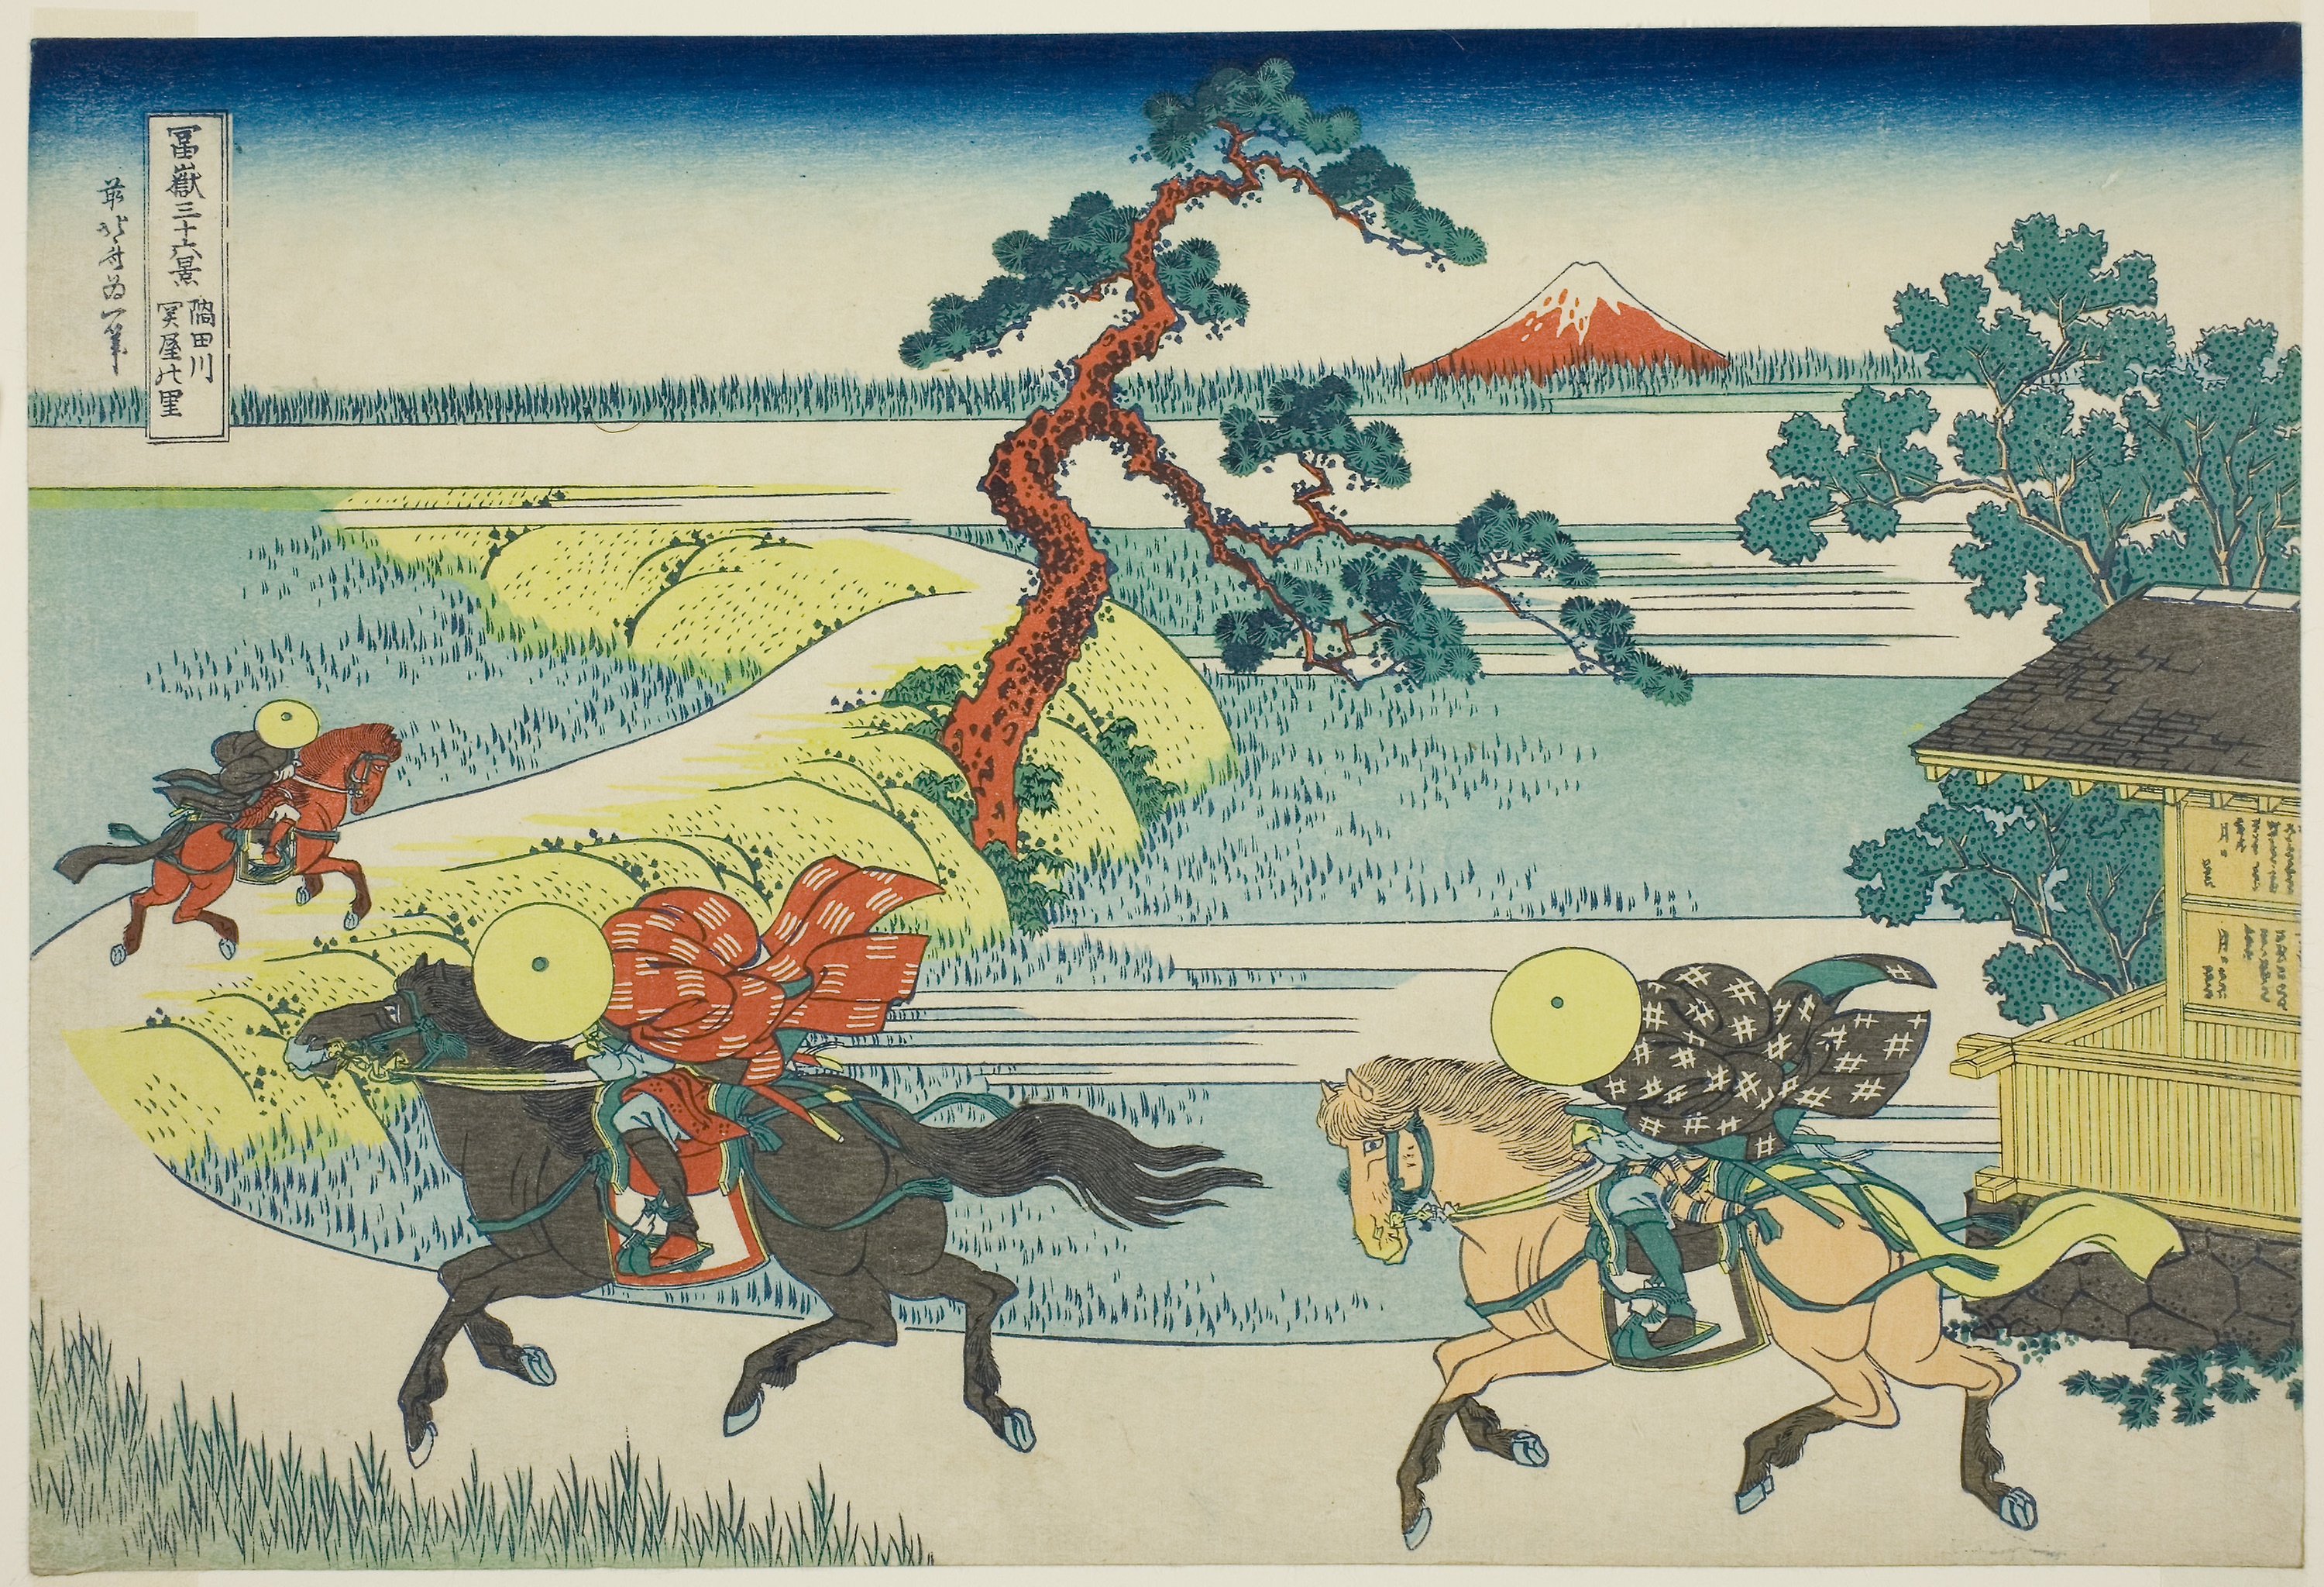
illustration, art, organism, painting, fictional character